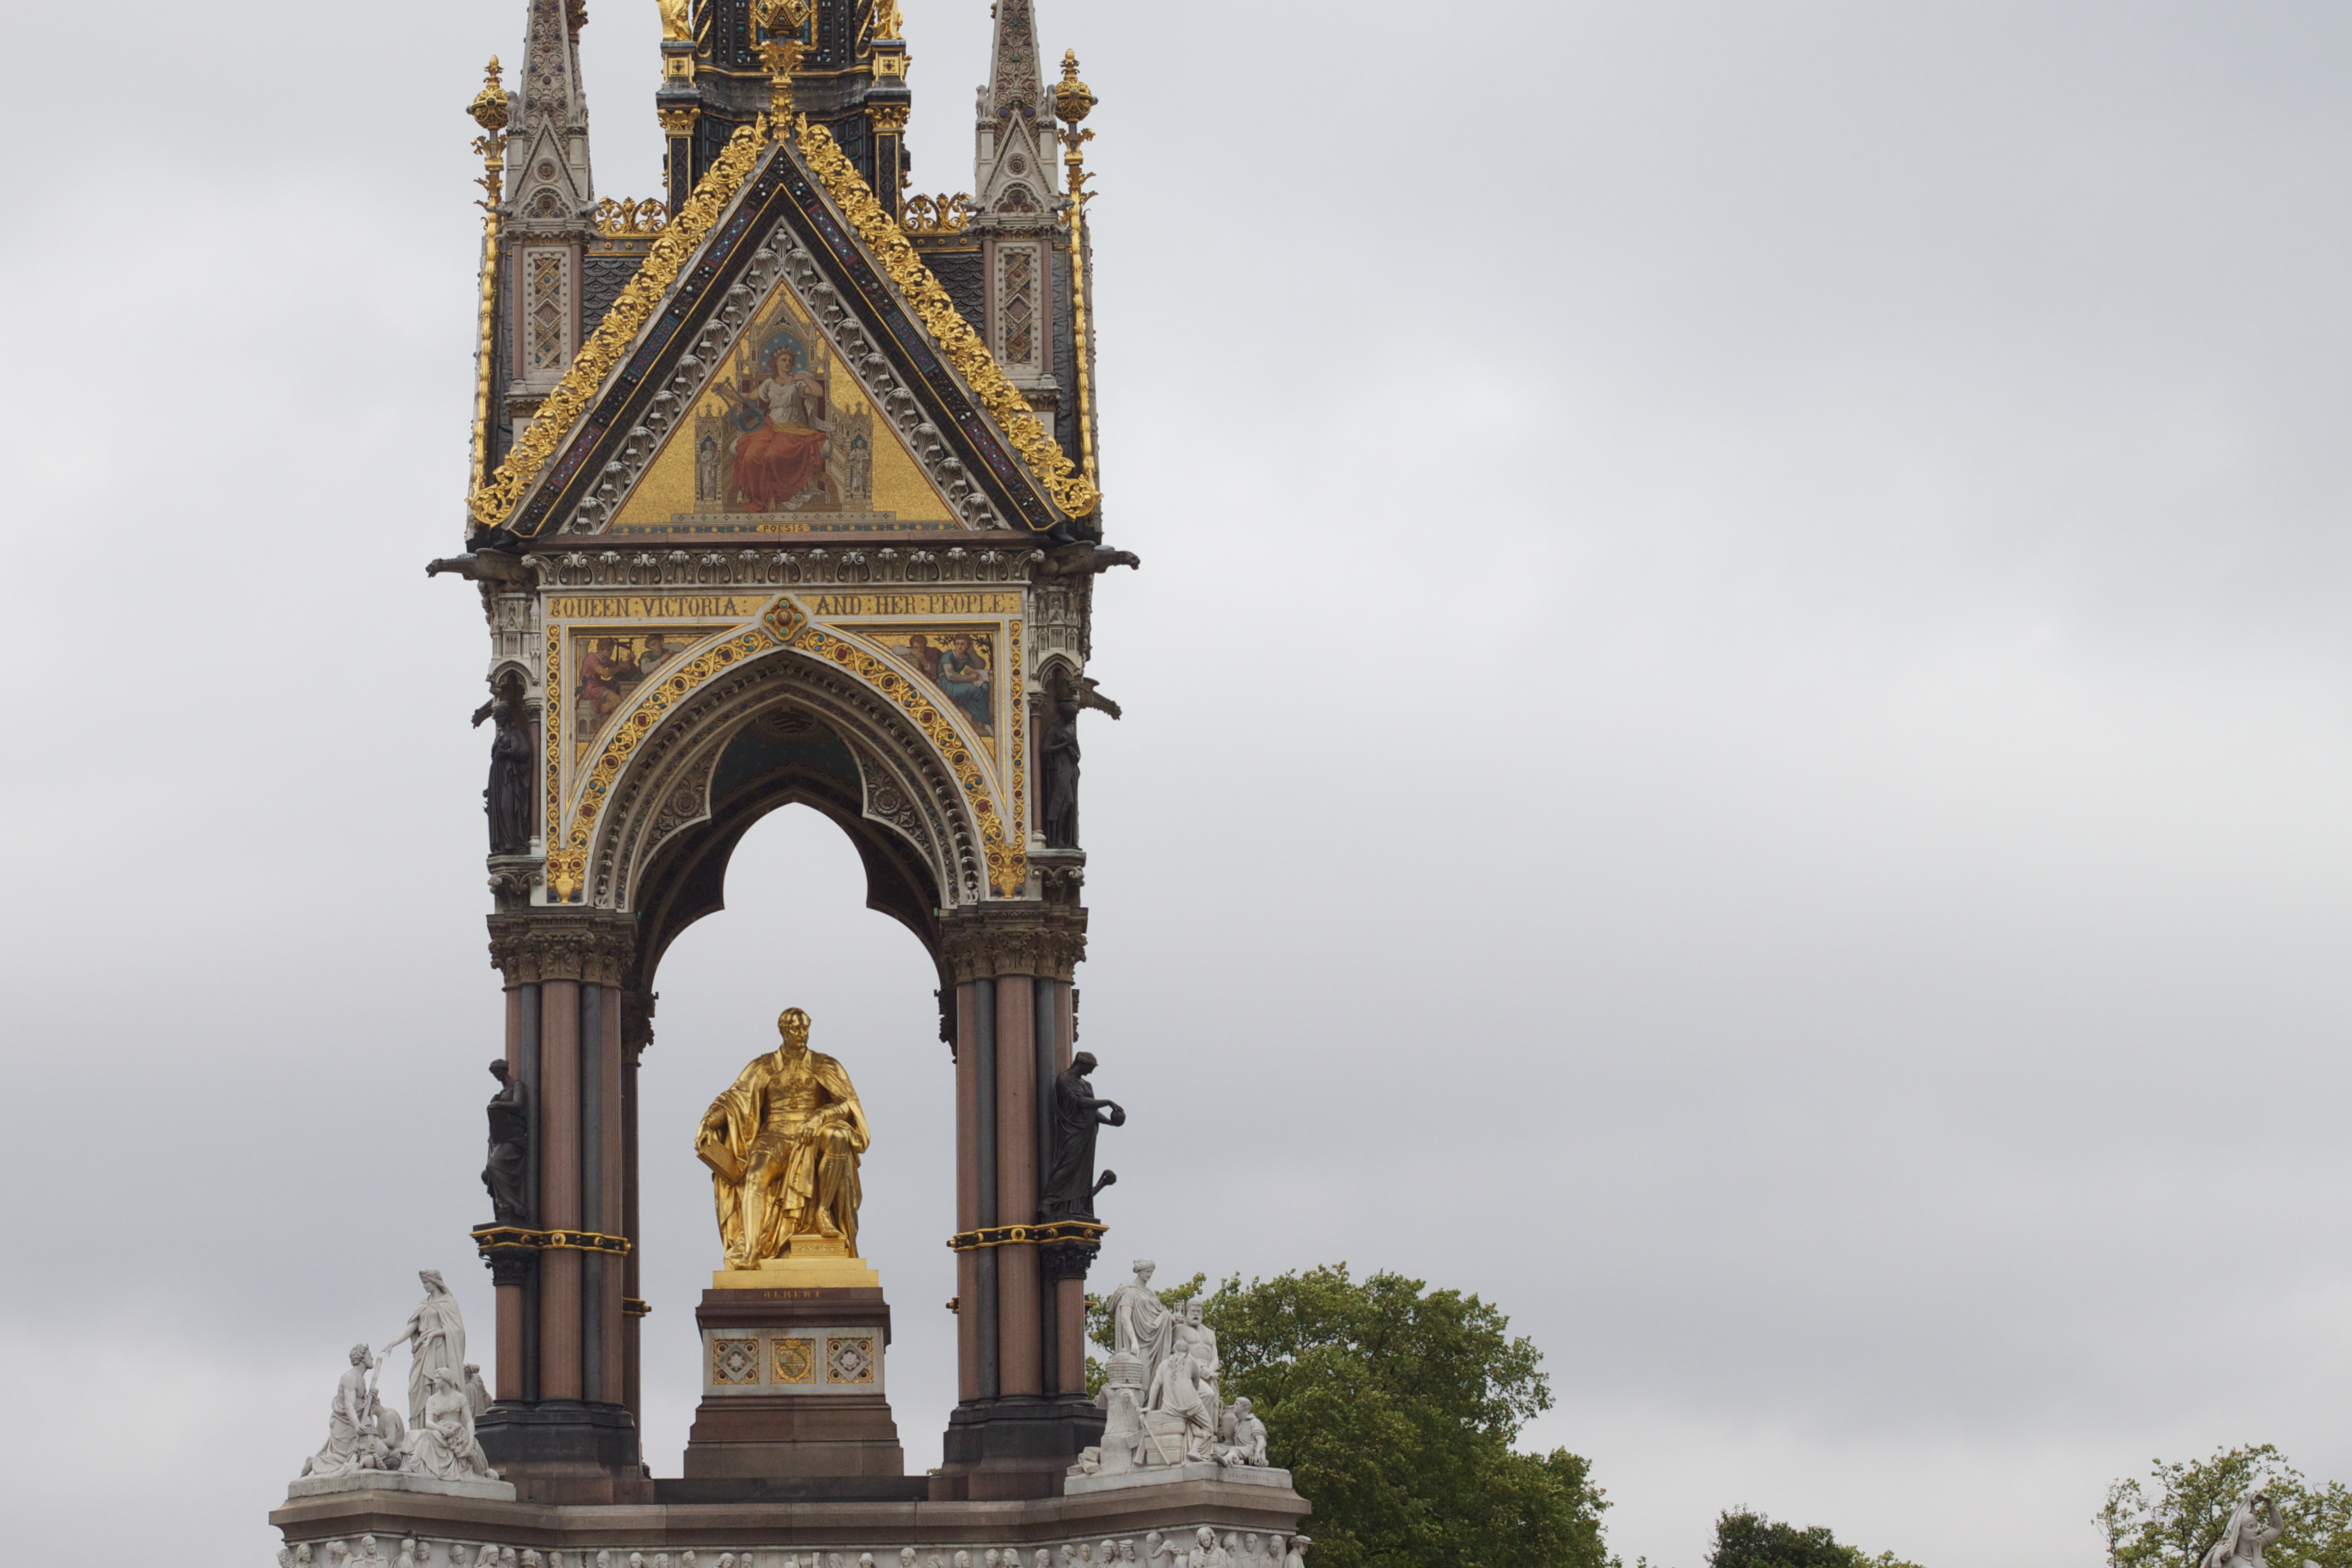
monument, arch, tower, landmark, place of worship, clock tower, bell tower, spire, steeple